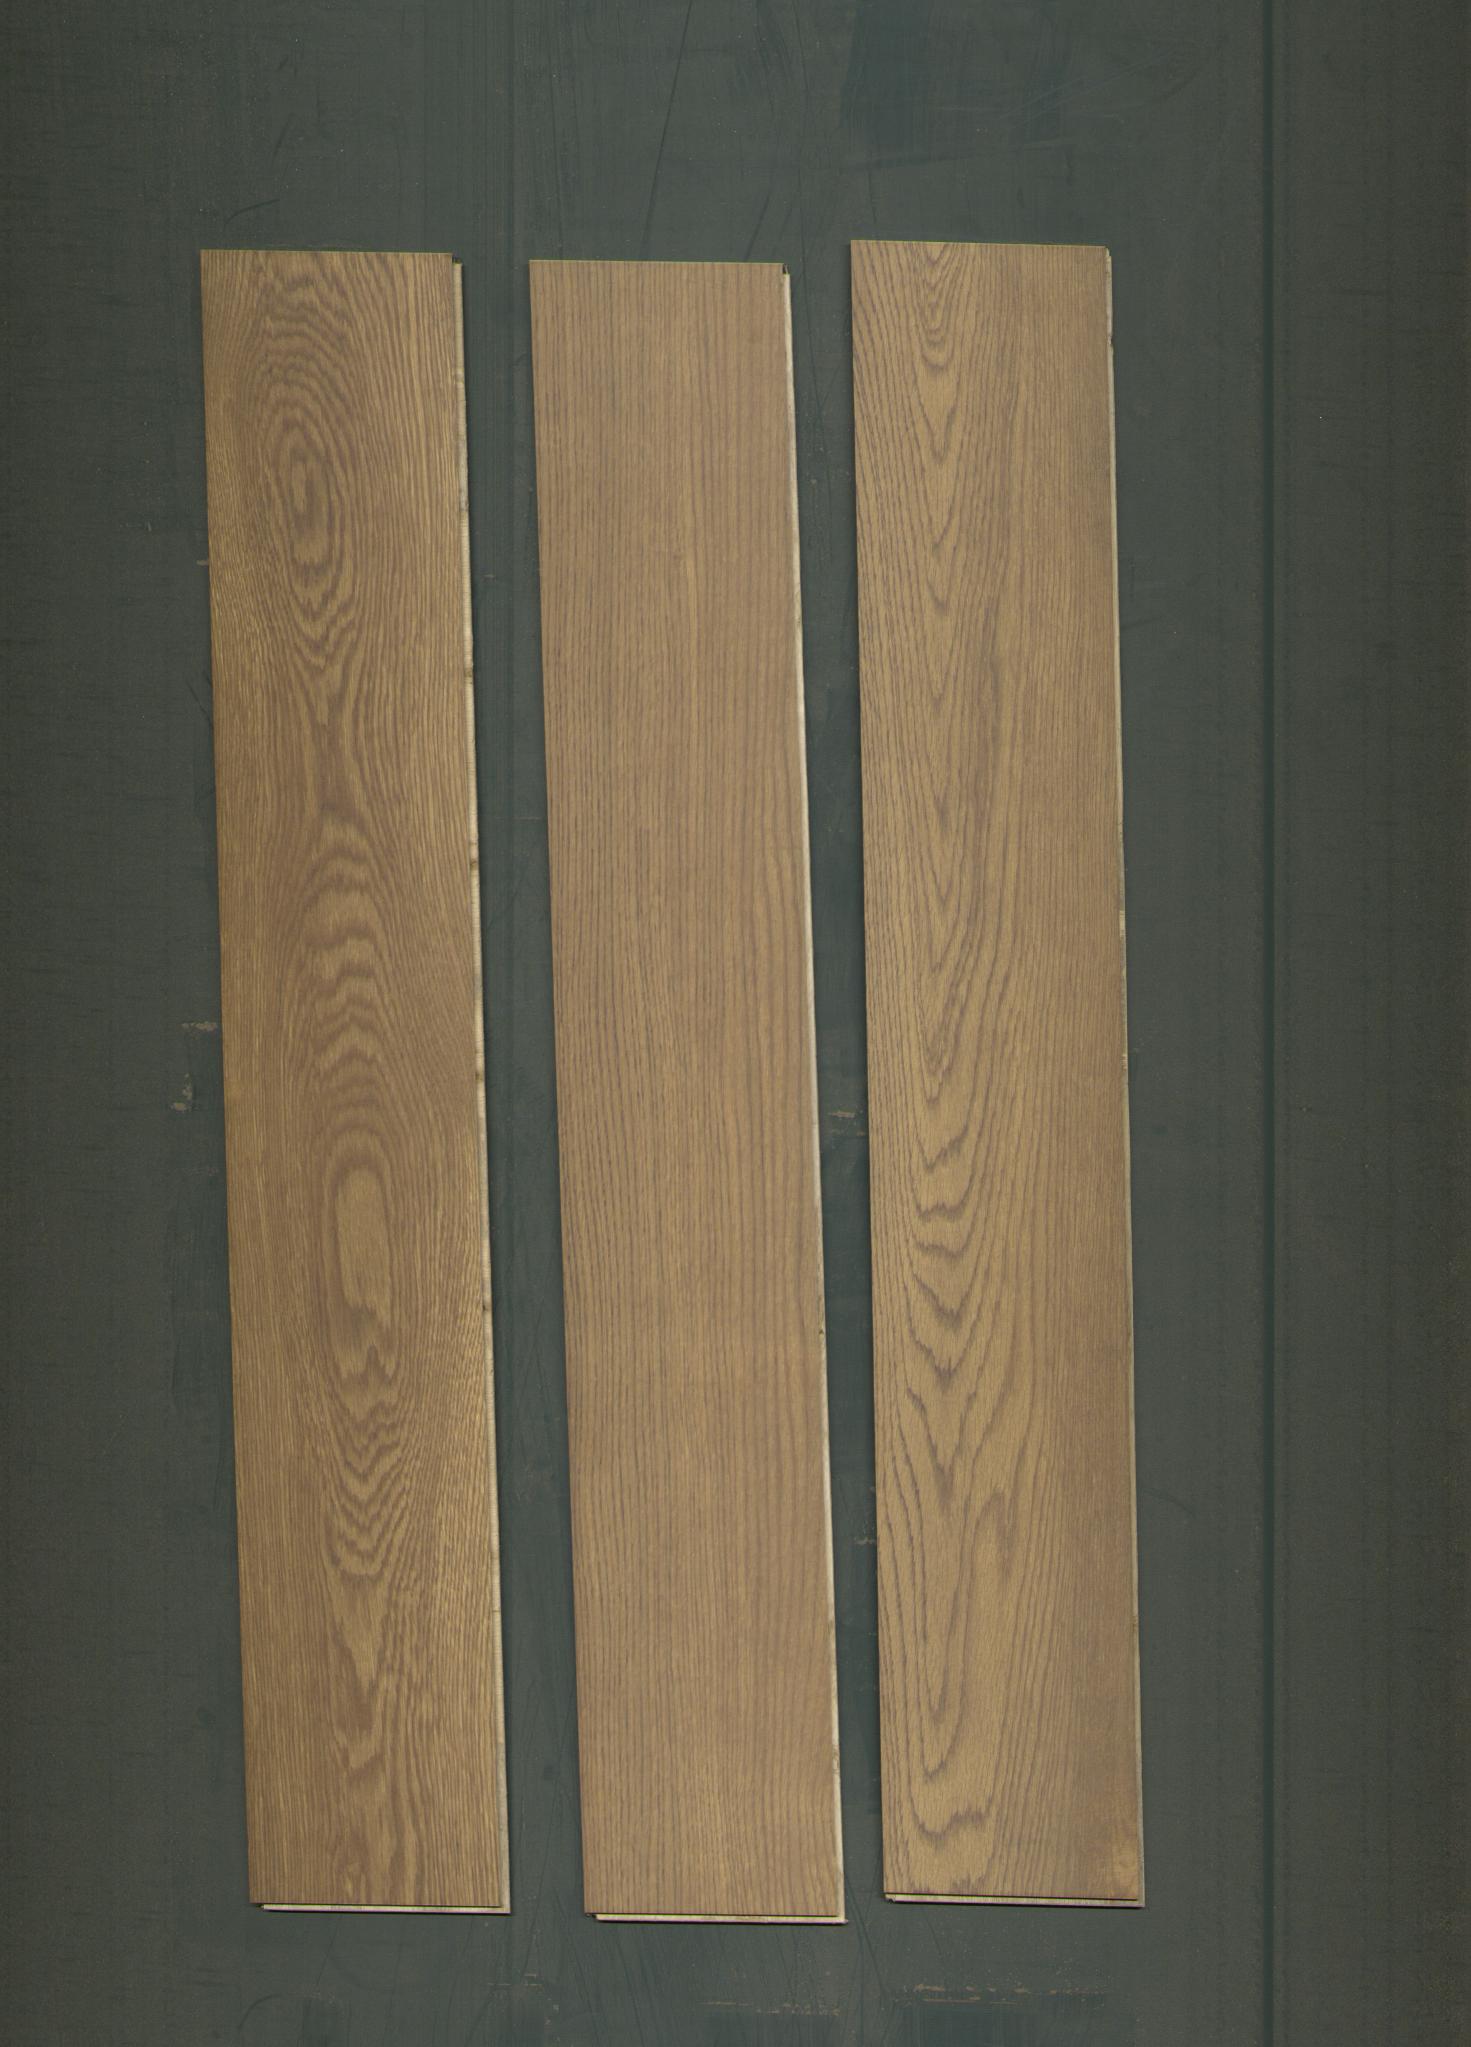
Label: mixers